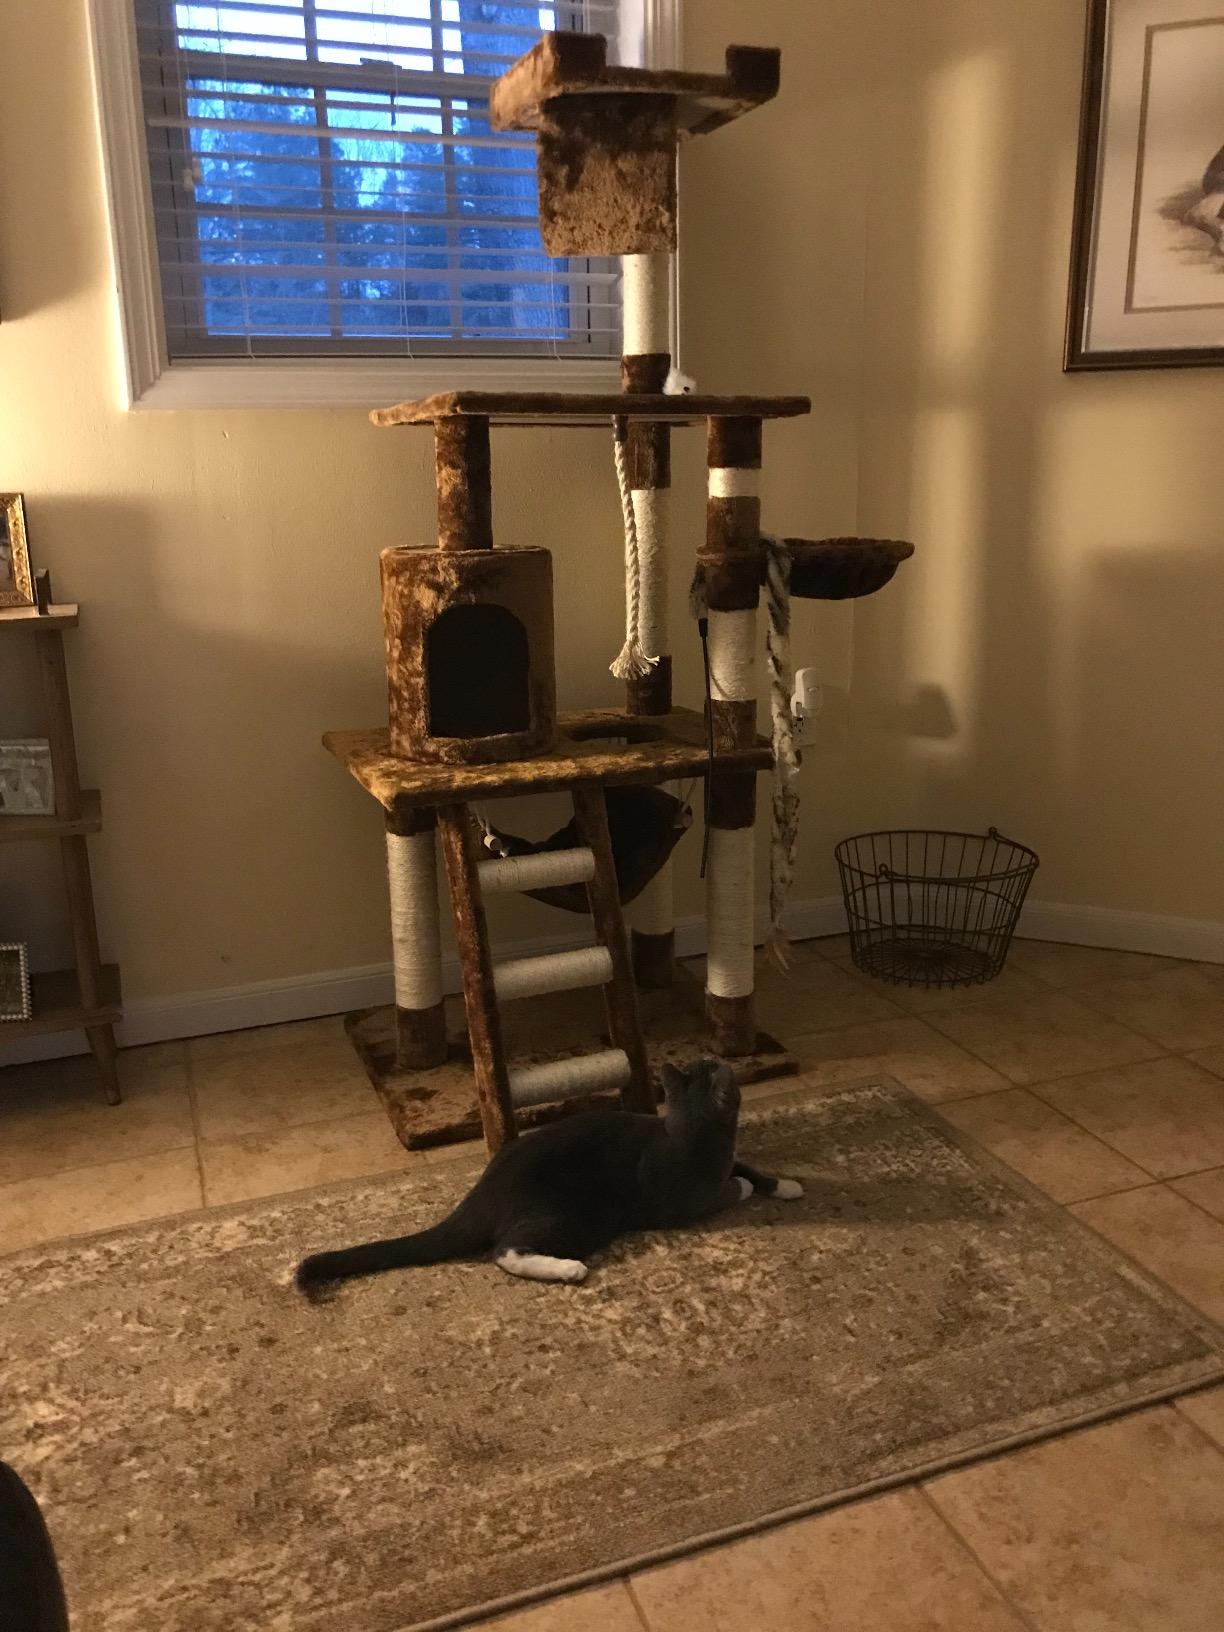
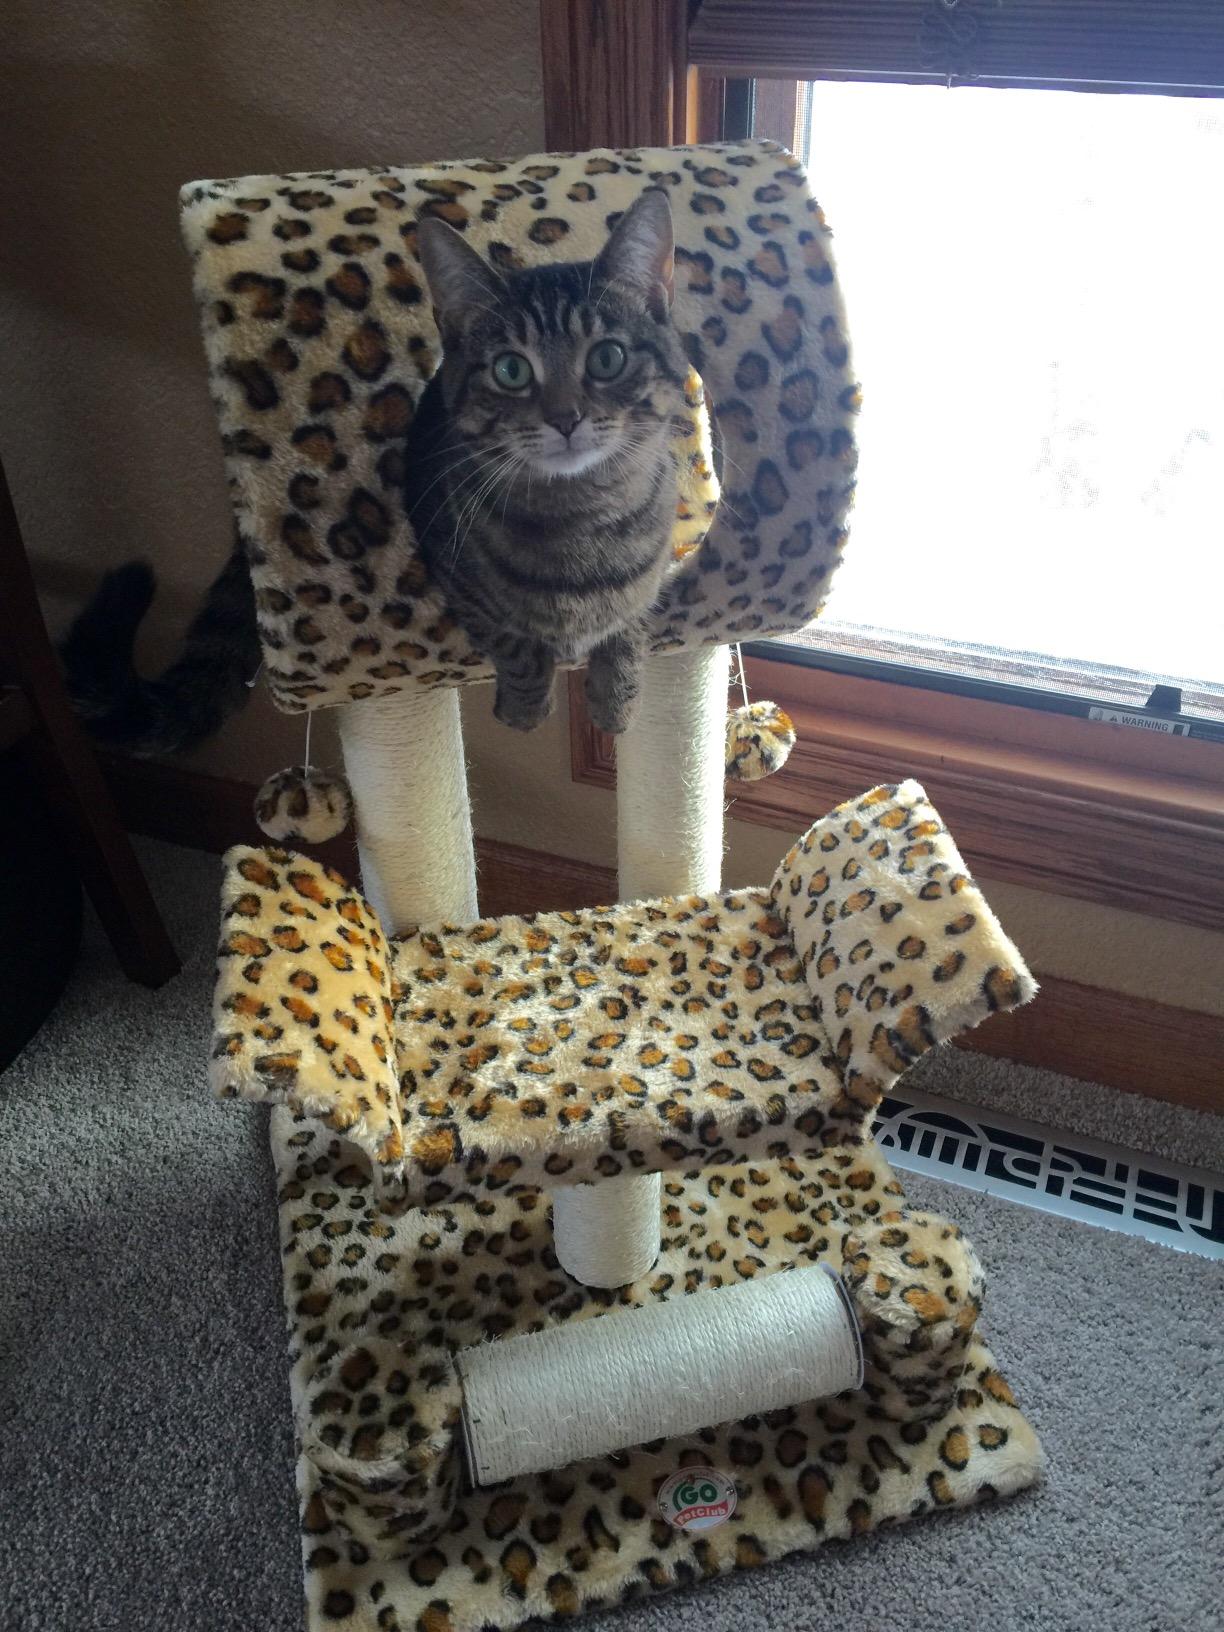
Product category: items_cat tree
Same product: no